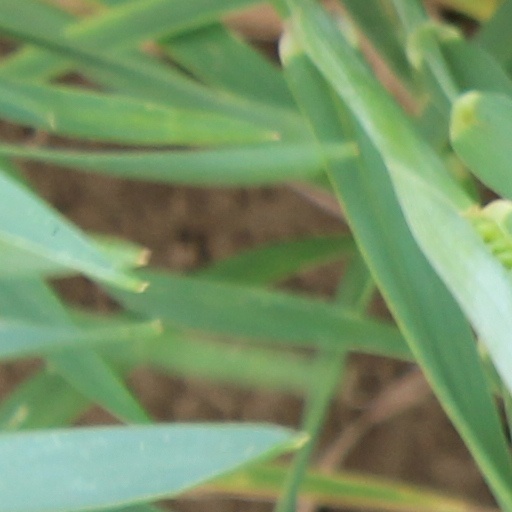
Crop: wheat